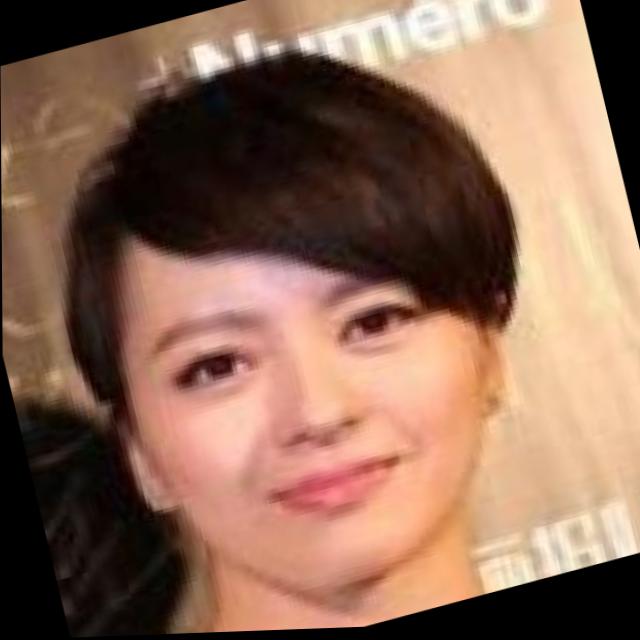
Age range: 21-44